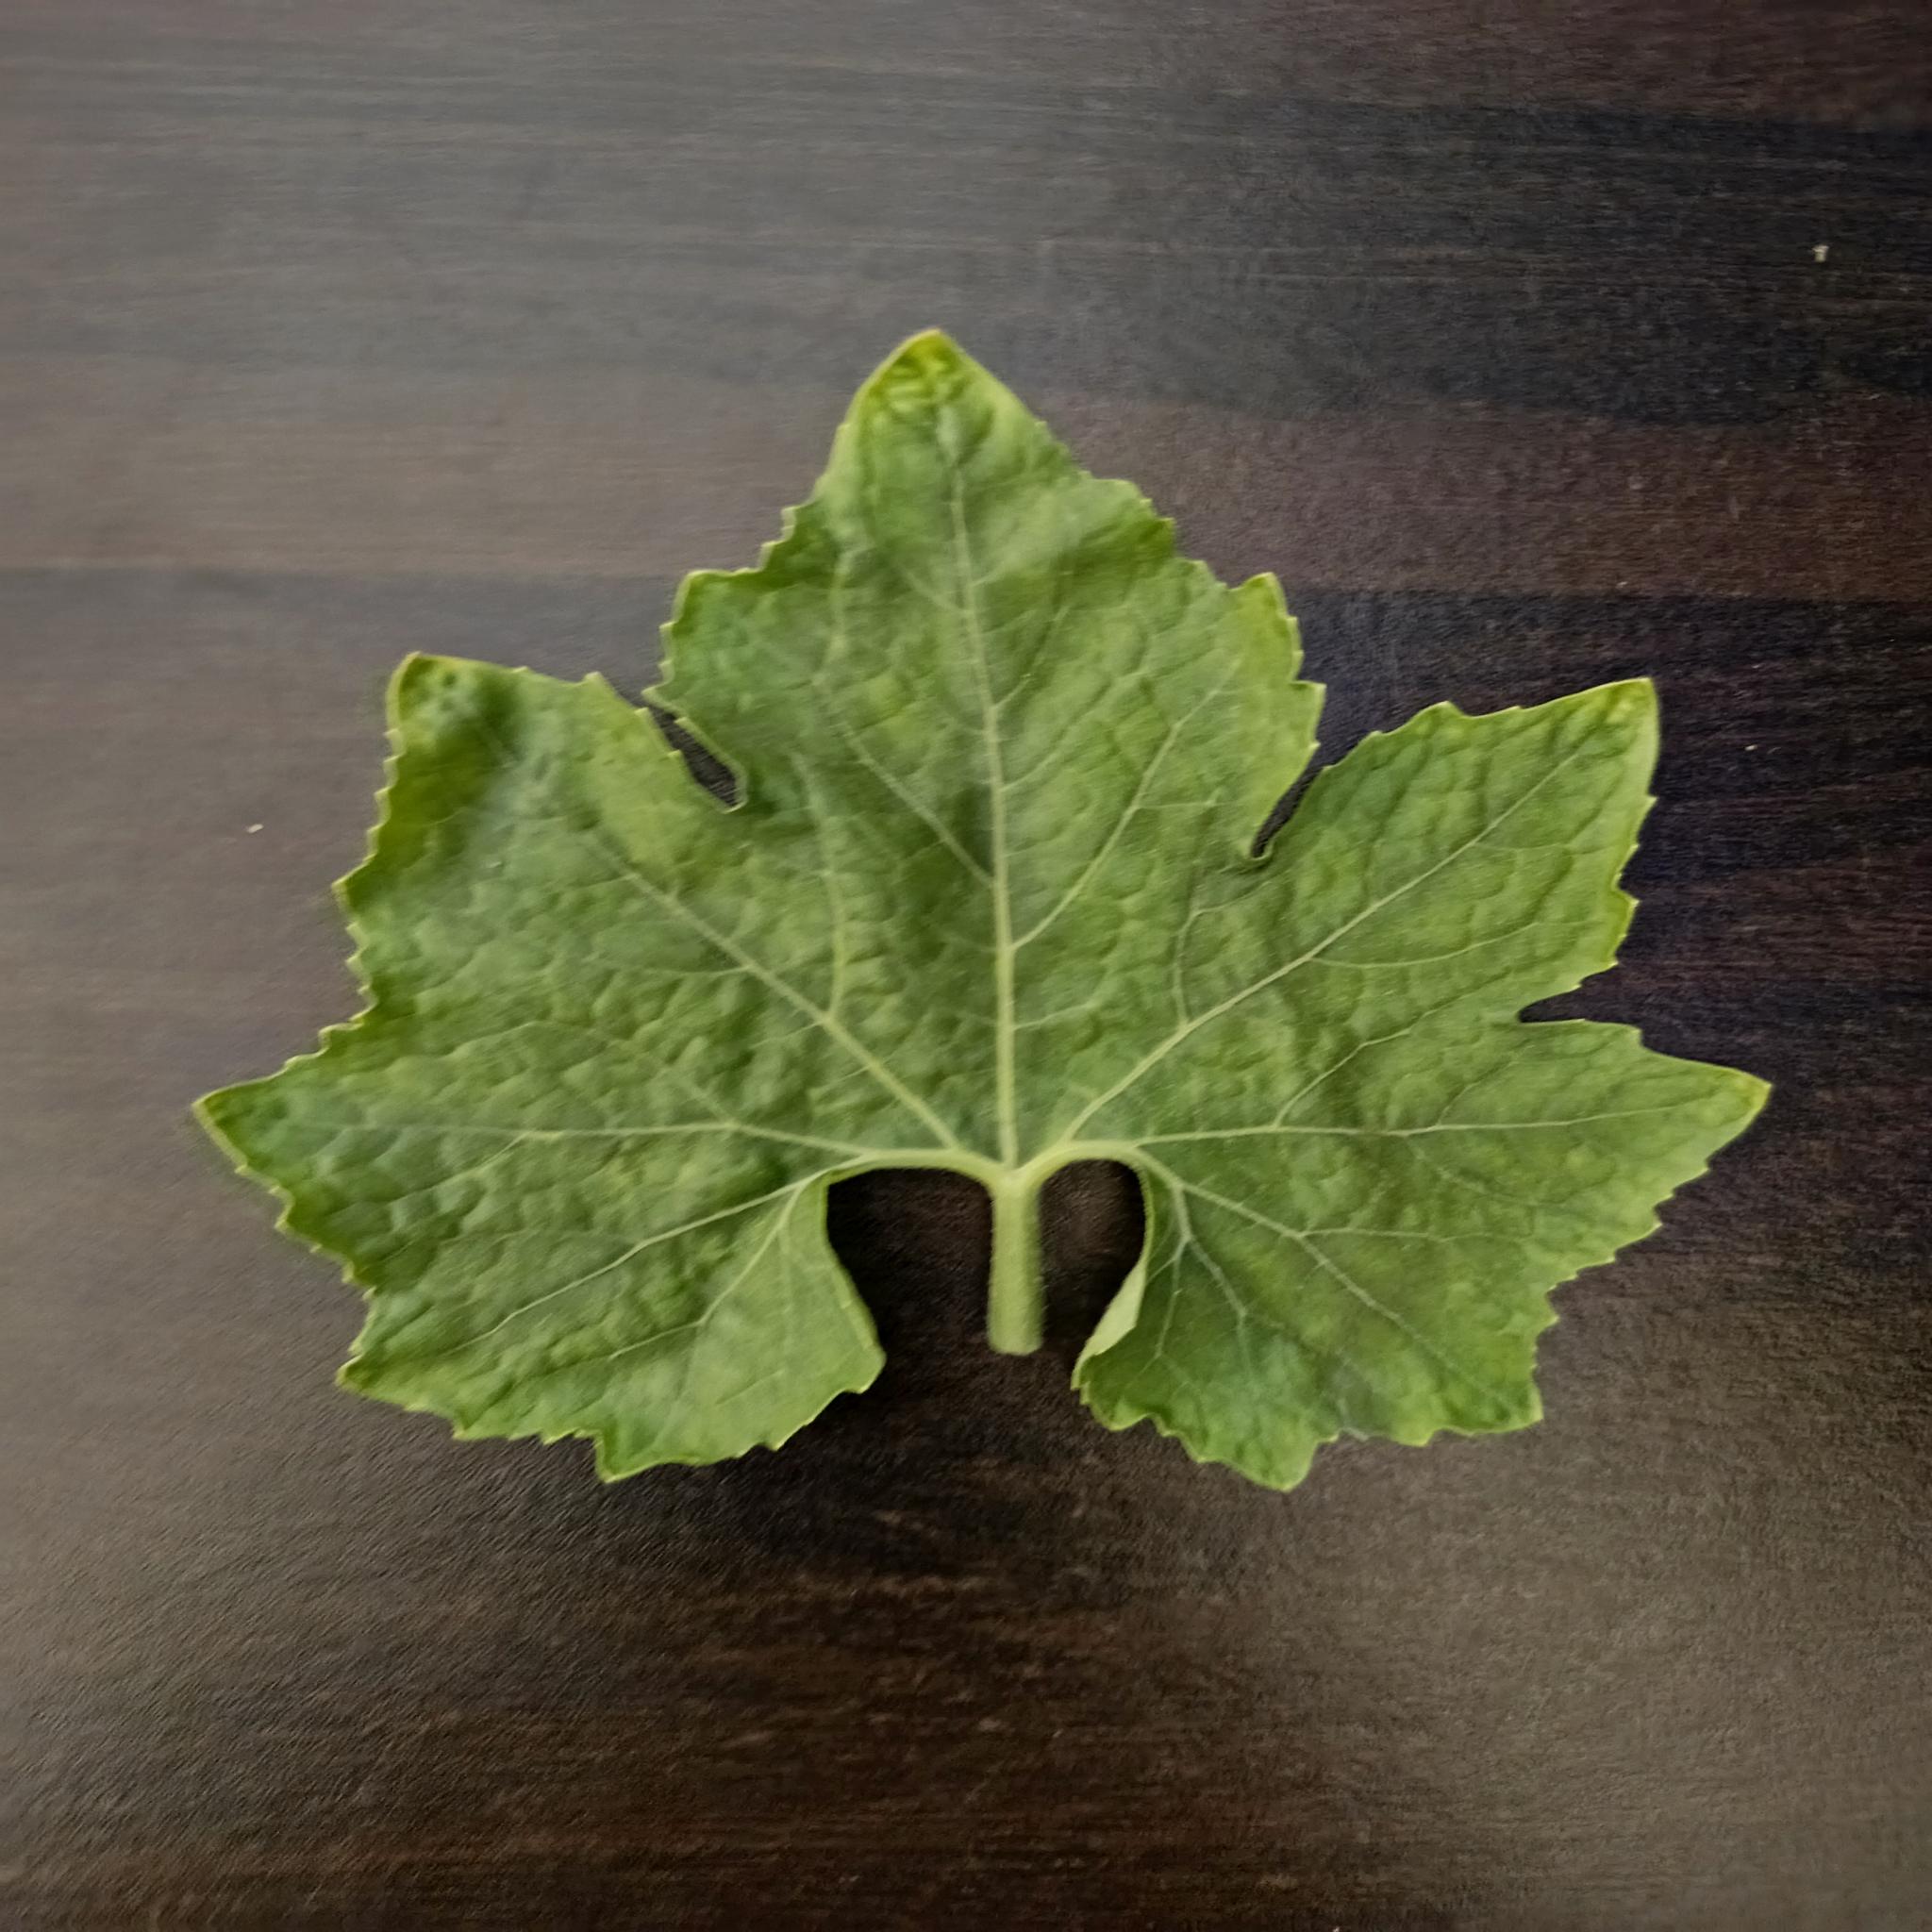
Label: Healthy